Norman Ives

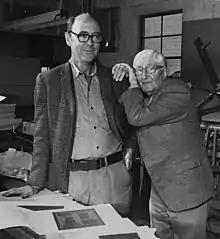
Norman Ives and Josef Albers (1972) at Sirocco Screenprints Inc. in New Haven

Norman Seaton Ives (1923–1978) was an American artist, graphic designer, educator, and fine art publisher. He co-founded Ives-Sillman, Inc. alongside Sewell Sillman, which published silkscreen prints and photographs in monographic art portfolios.